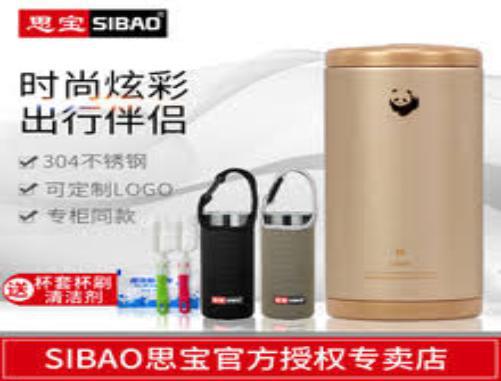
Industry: Necessities